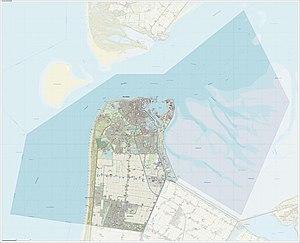
Le Helder est une commune néerlandaise située à l'extrémité nord de la province de Hollande-Septentrionale, hormis l'île de Texel. Elle compte 56 016 habitants lors du recensement de 2017, dont approximativement 41 000 vivent dans la ville du Helder, le reste à Huisduinen et Julianadorp.